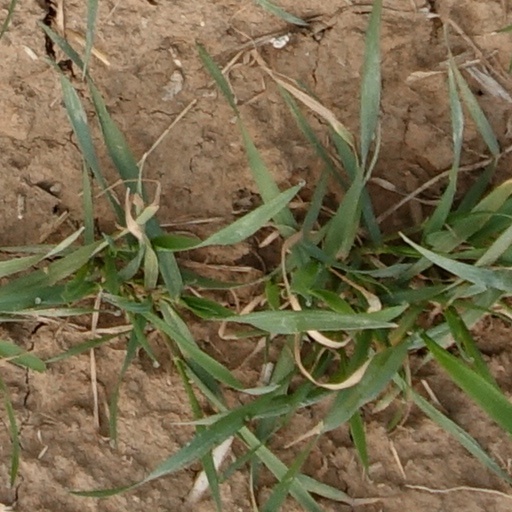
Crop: wheat